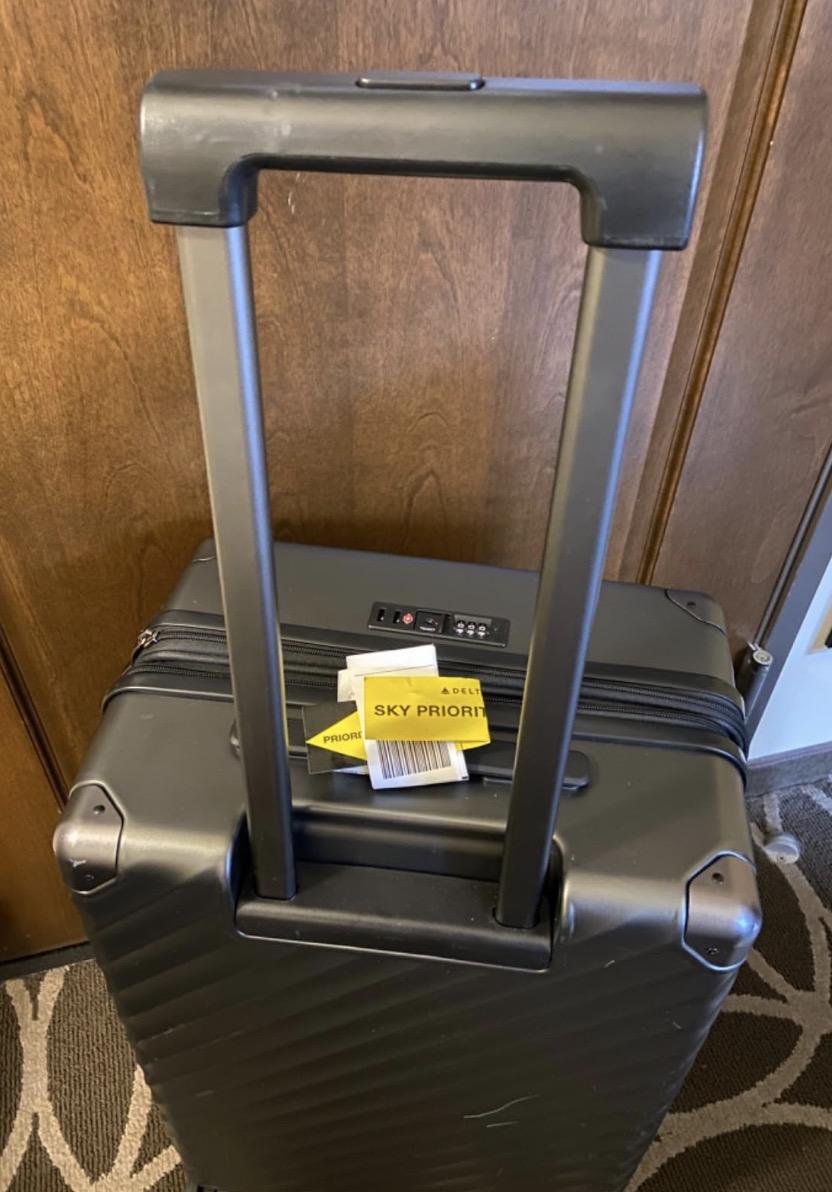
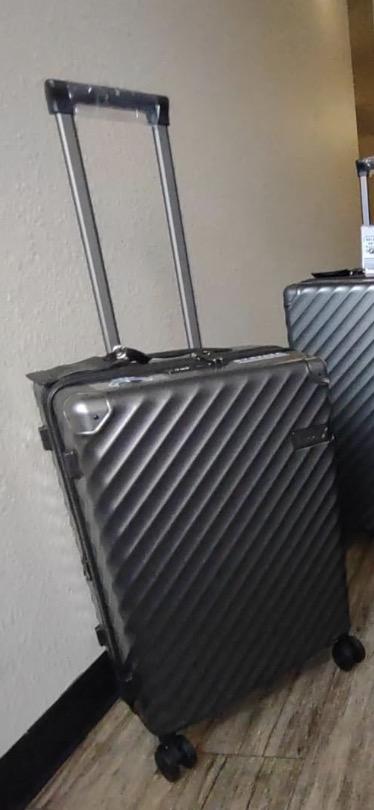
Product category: misc
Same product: yes